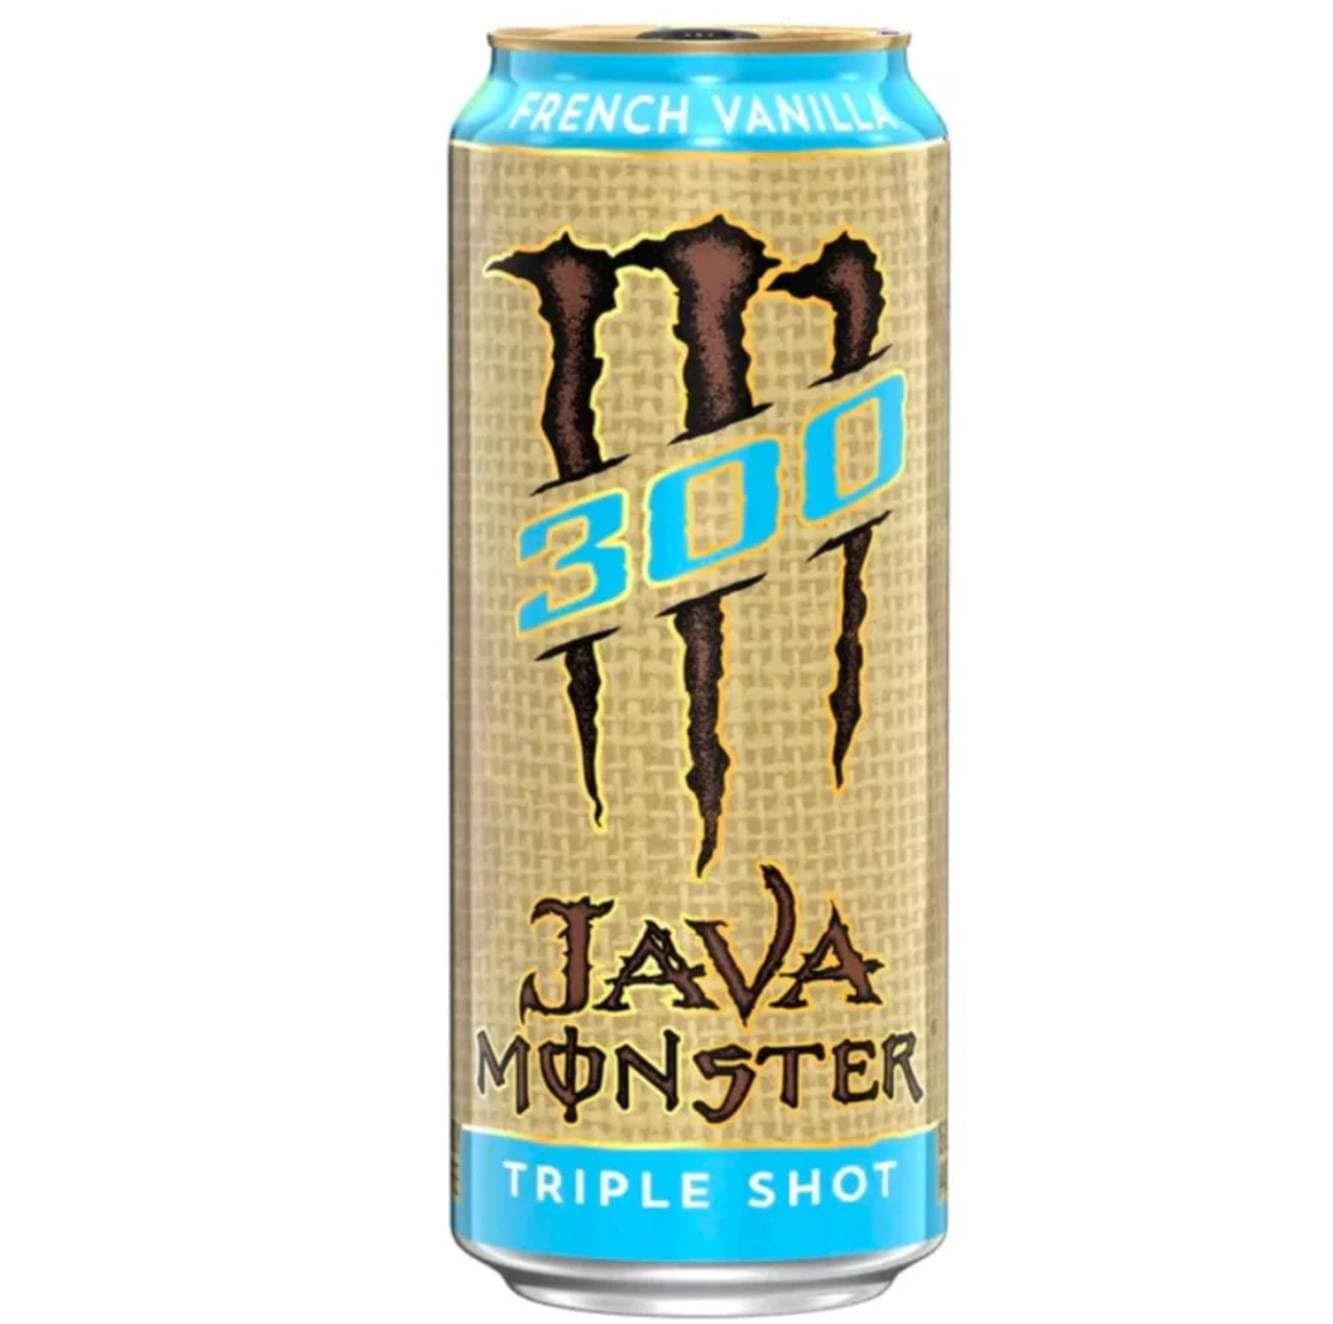
Item Name: Monster Java 300 - French Vanilla -15.5 ounce (Pack of 8)
Bullet Point 1: 8 pack - 15.5 ounce cans
Bullet Point 2: New From Monster - Monster Java Triple Shot French Vanilla
Bullet Point 3: Packaging may vary
Product Description: Monster Energy Blend: Glucose, Taurine, Caffeine, Inositol, L-Carnitine. 300 mg natural caffeine. One can contains 300 mg of caffeine from all sources. Caffeine values may vary based on coffee sources. The FDA has stated that consumption of up to 400 mg of caffeine per day from all sources is not associated with adverse health effects in healthy adults. 300. 3x shot. Robust coffee + cream. Certified energy blend. Seriously strong coffee.
Value: 124.0
Unit: Ounce

Price: 2.78